Normand Hamel

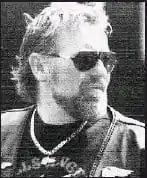

Normand Hamel (16 March 1956 – 17 April 2000), better known as "Biff", was a Canadian outlaw biker and gangster. A senior member of the Hells Angels Motorcycle Club in Montreal, Hamel was the right-hand man of Hells Angels leader Maurice "Mom" Boucher and became one of Quebec's top drug traffickers before he was shot dead in 2000. A member of the rival Rock Machine gang, Tony Duguay, was convicted of Hamel's murder in 2006 but was acquitted of the killing in 2016 after a witness in the case admitted that he lied while on the witness stand.